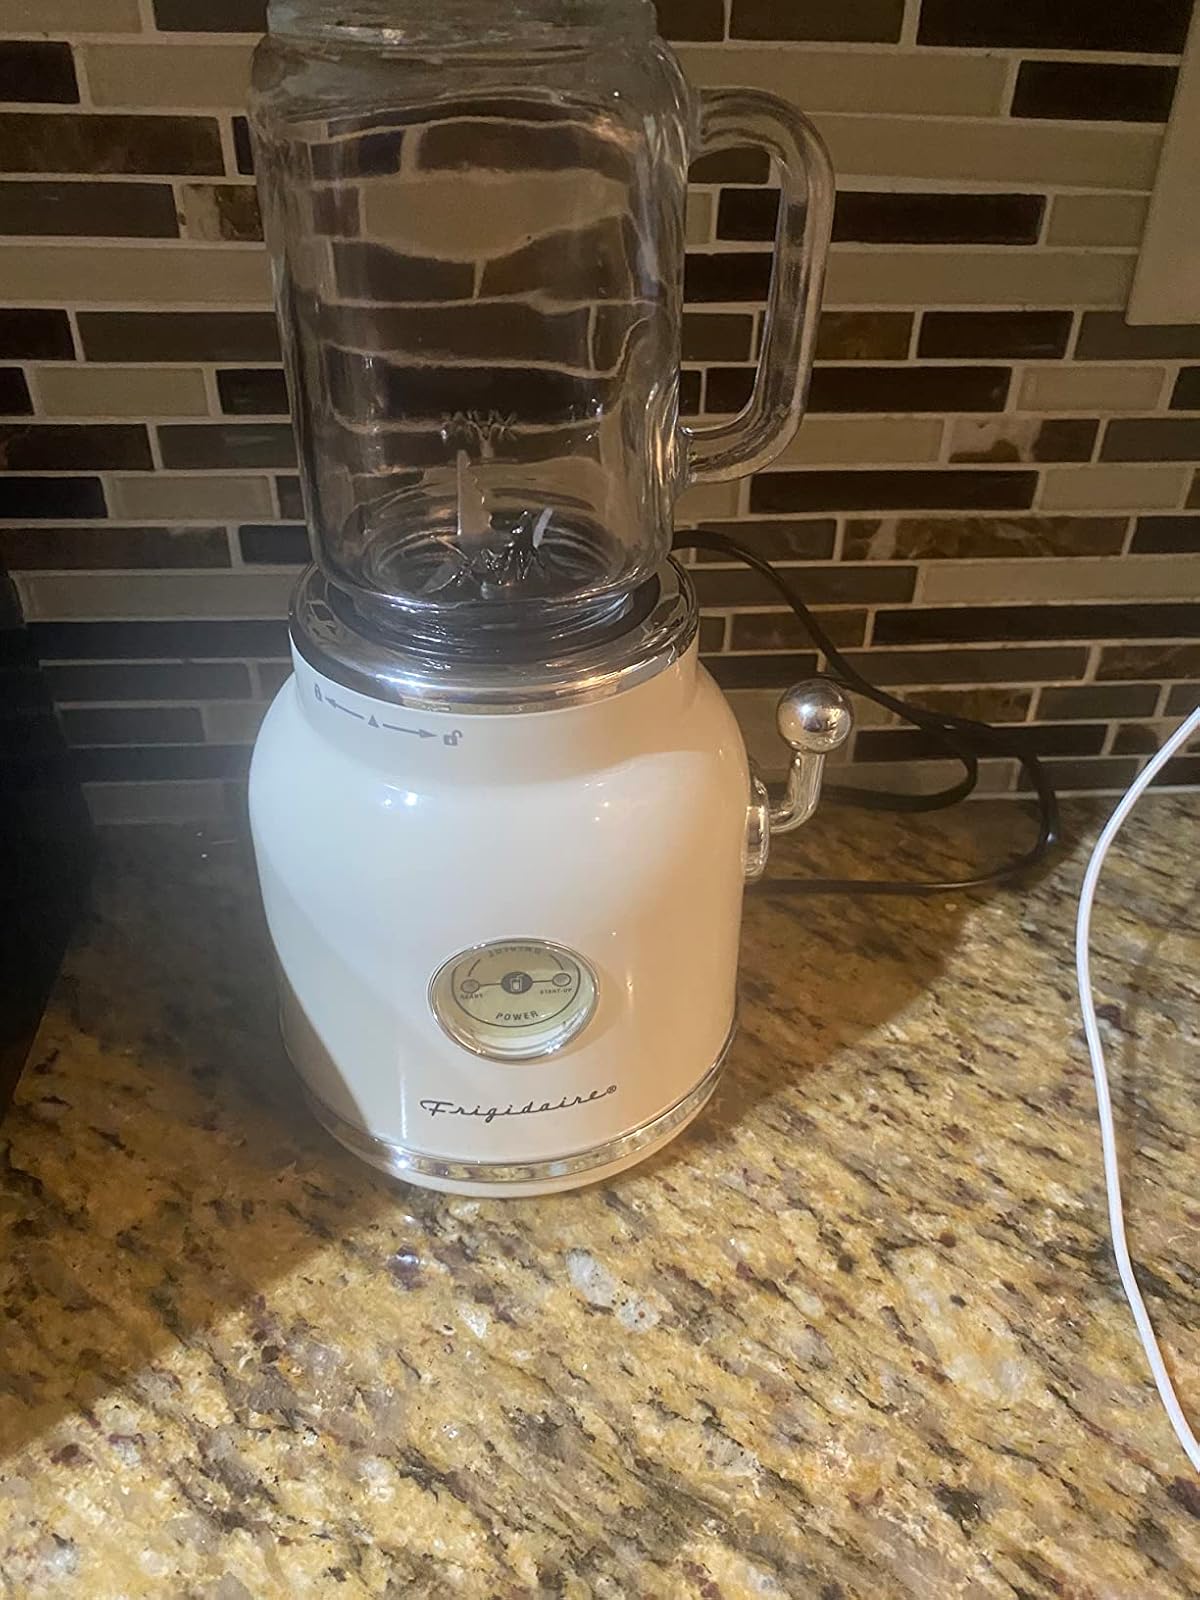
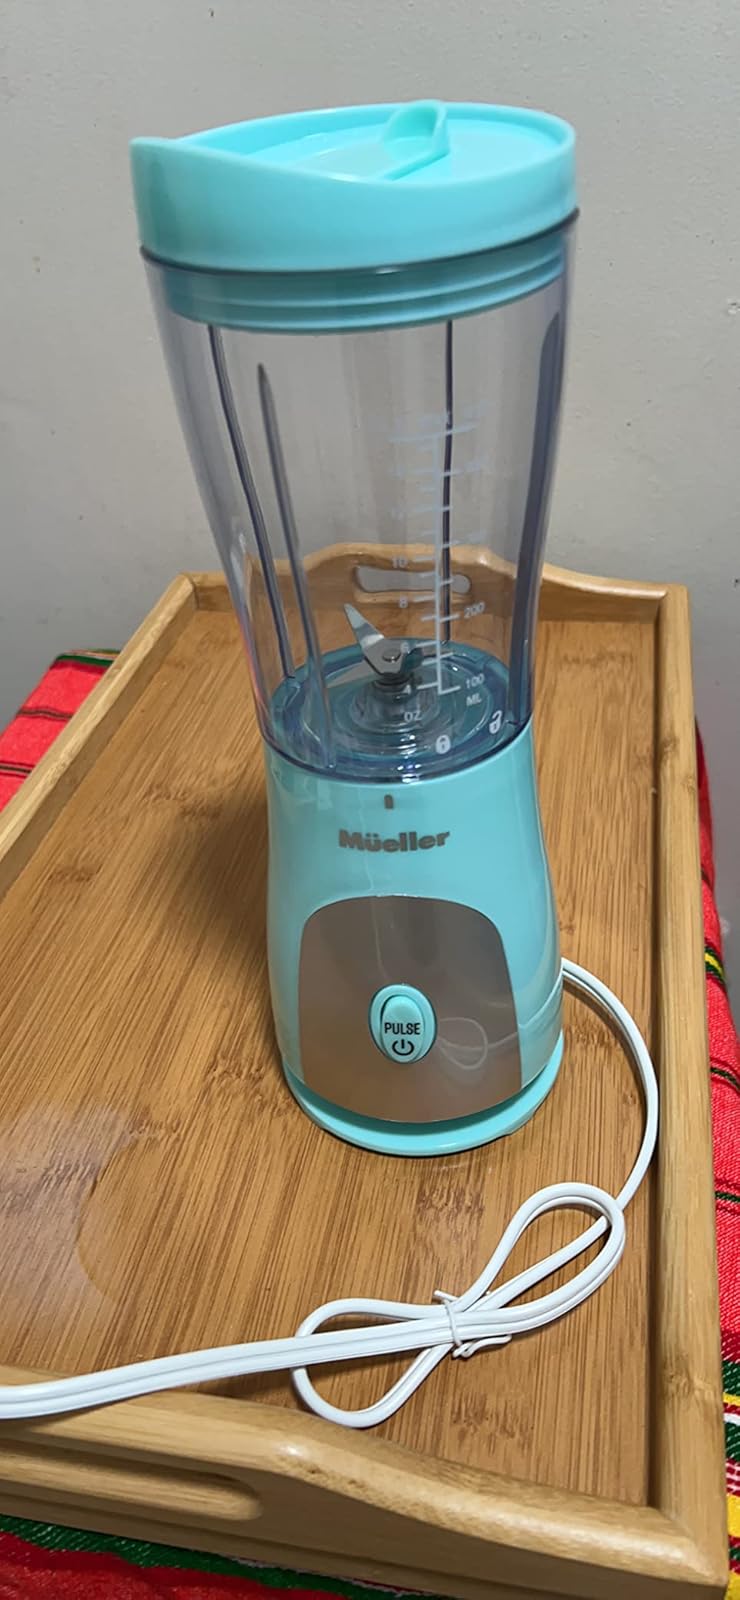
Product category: items_blender
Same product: no